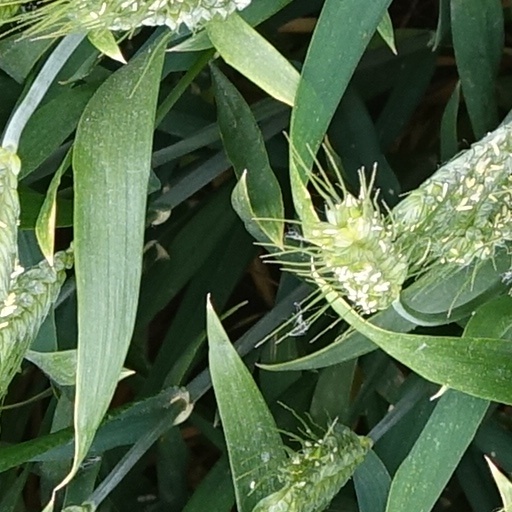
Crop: wheat